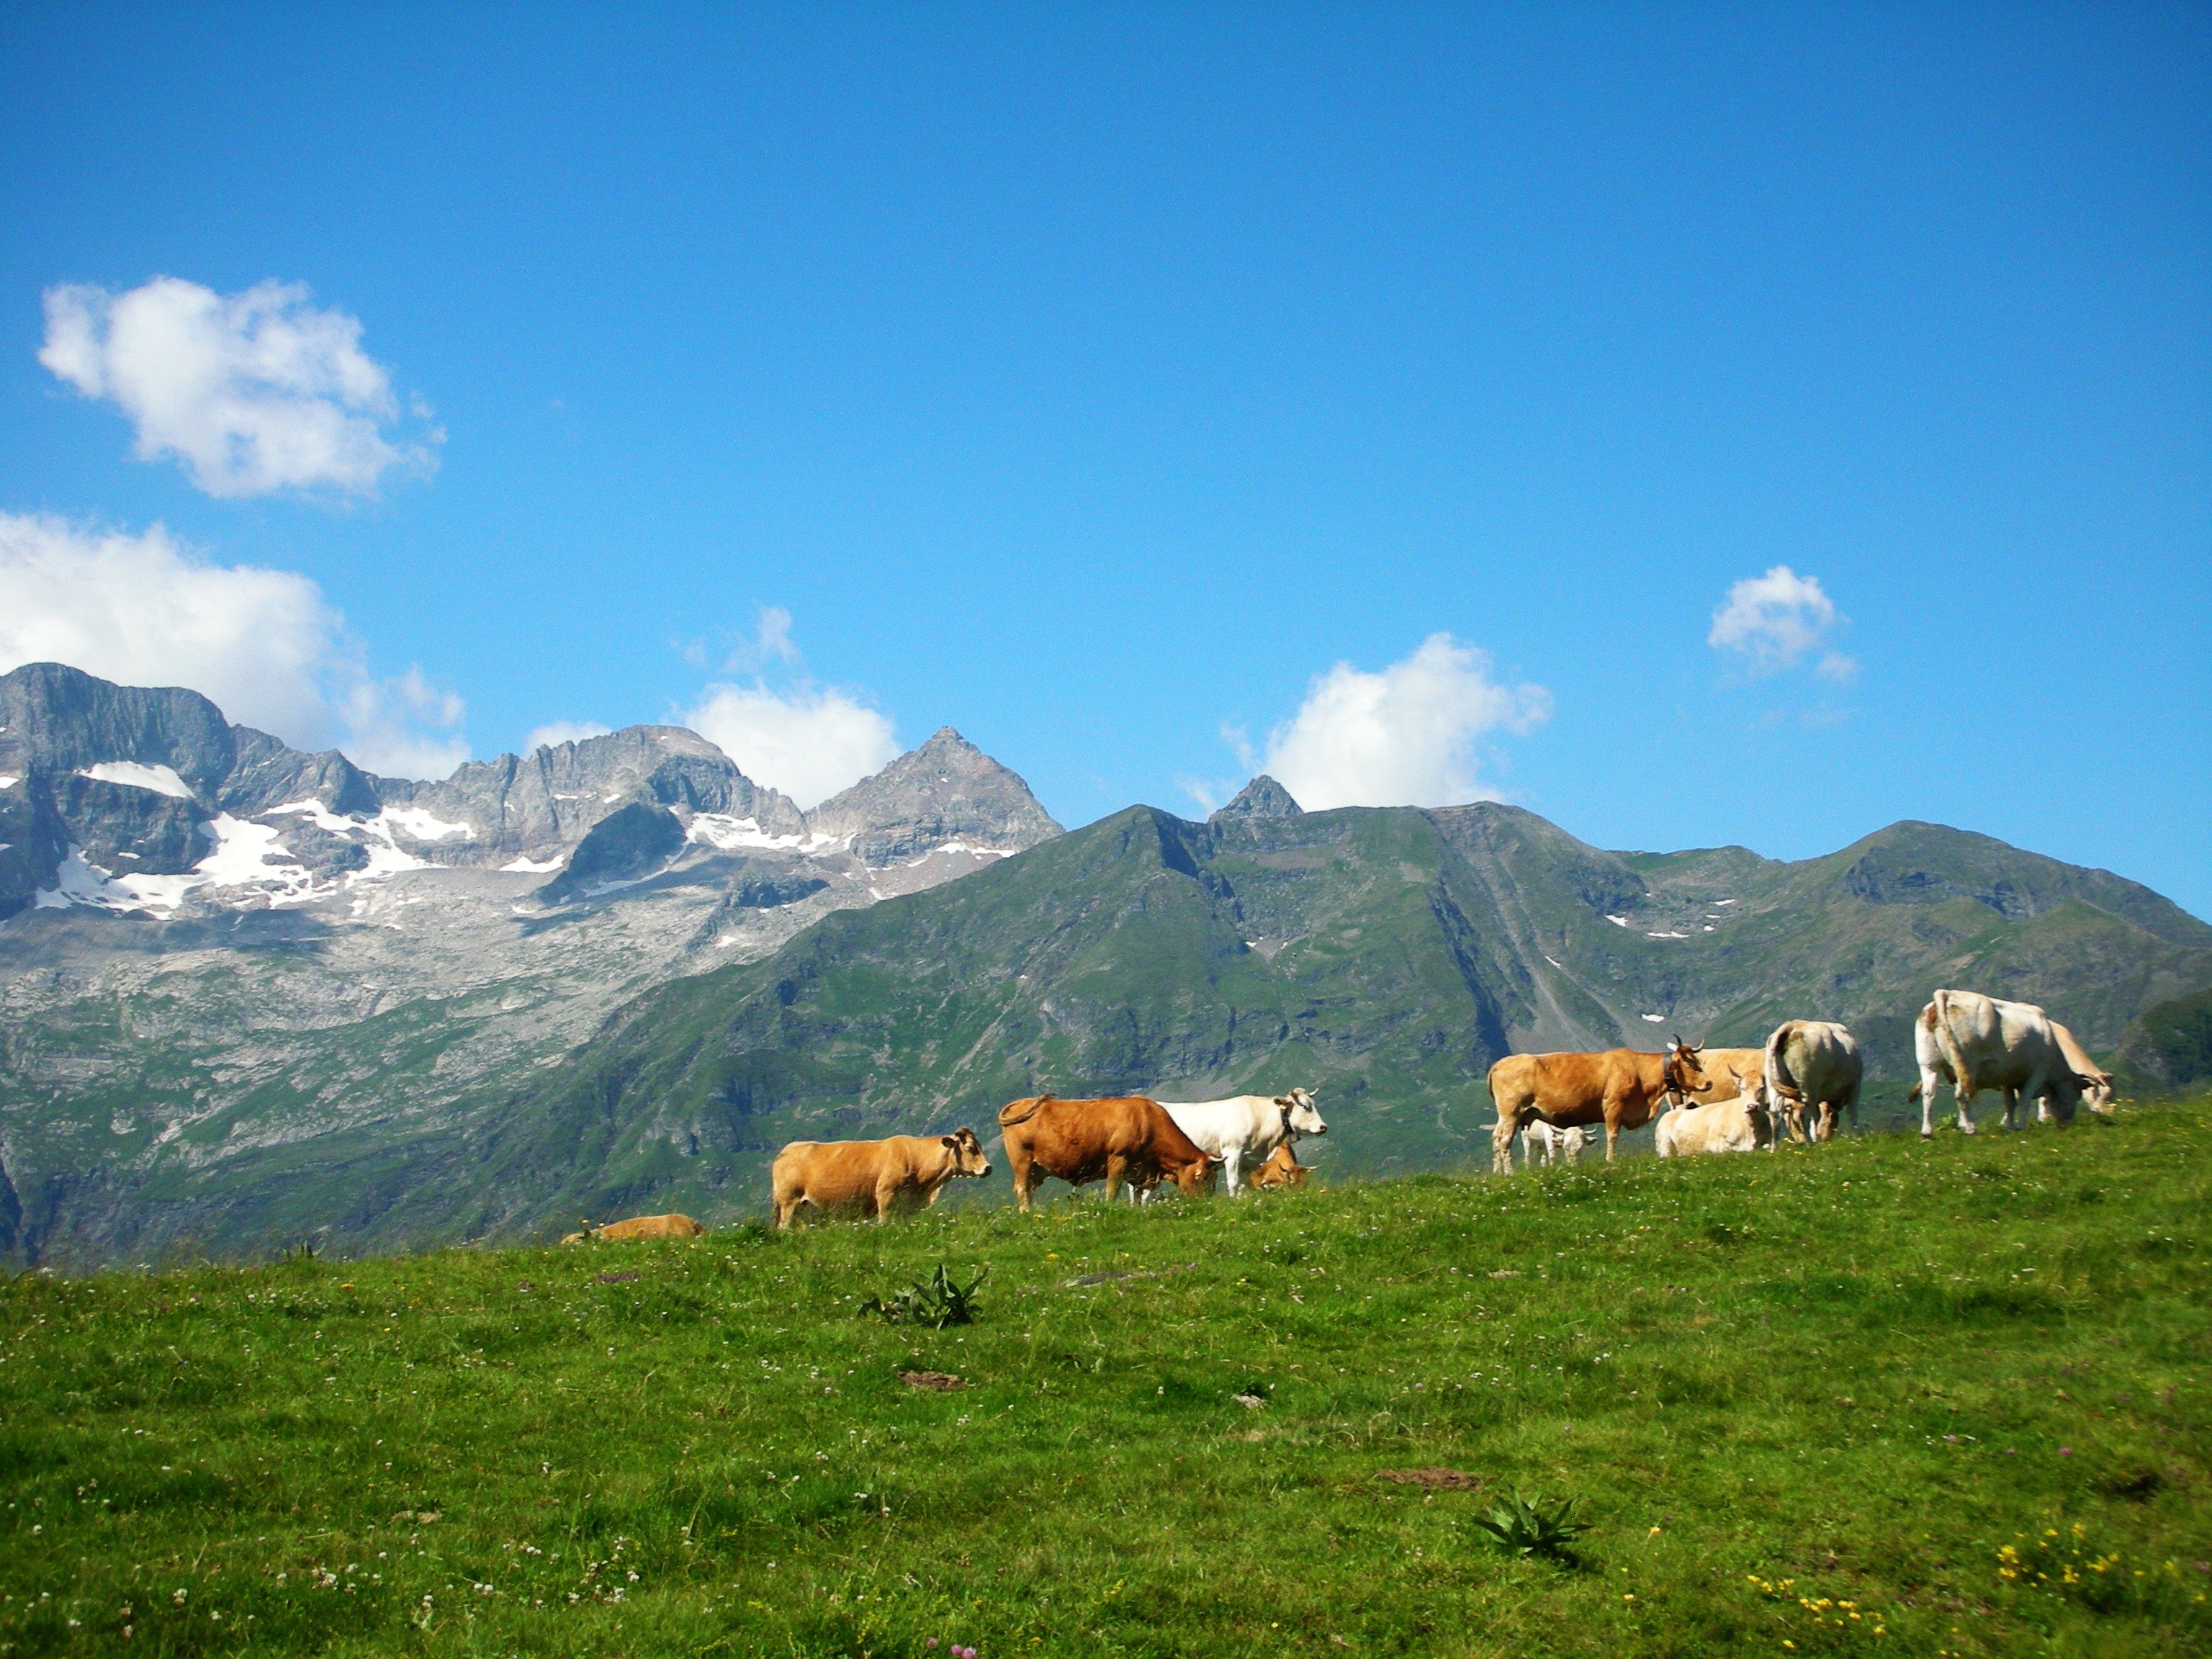
landscape, wilderness, mountain, meadow, prairie, hill, valley, mountain range, pasture, grazing, highland, plain, summit, cows, alps, grassland, plateau, fell, ecosystem, rural area, landform, natural environment, geographical feature, mountainous landforms